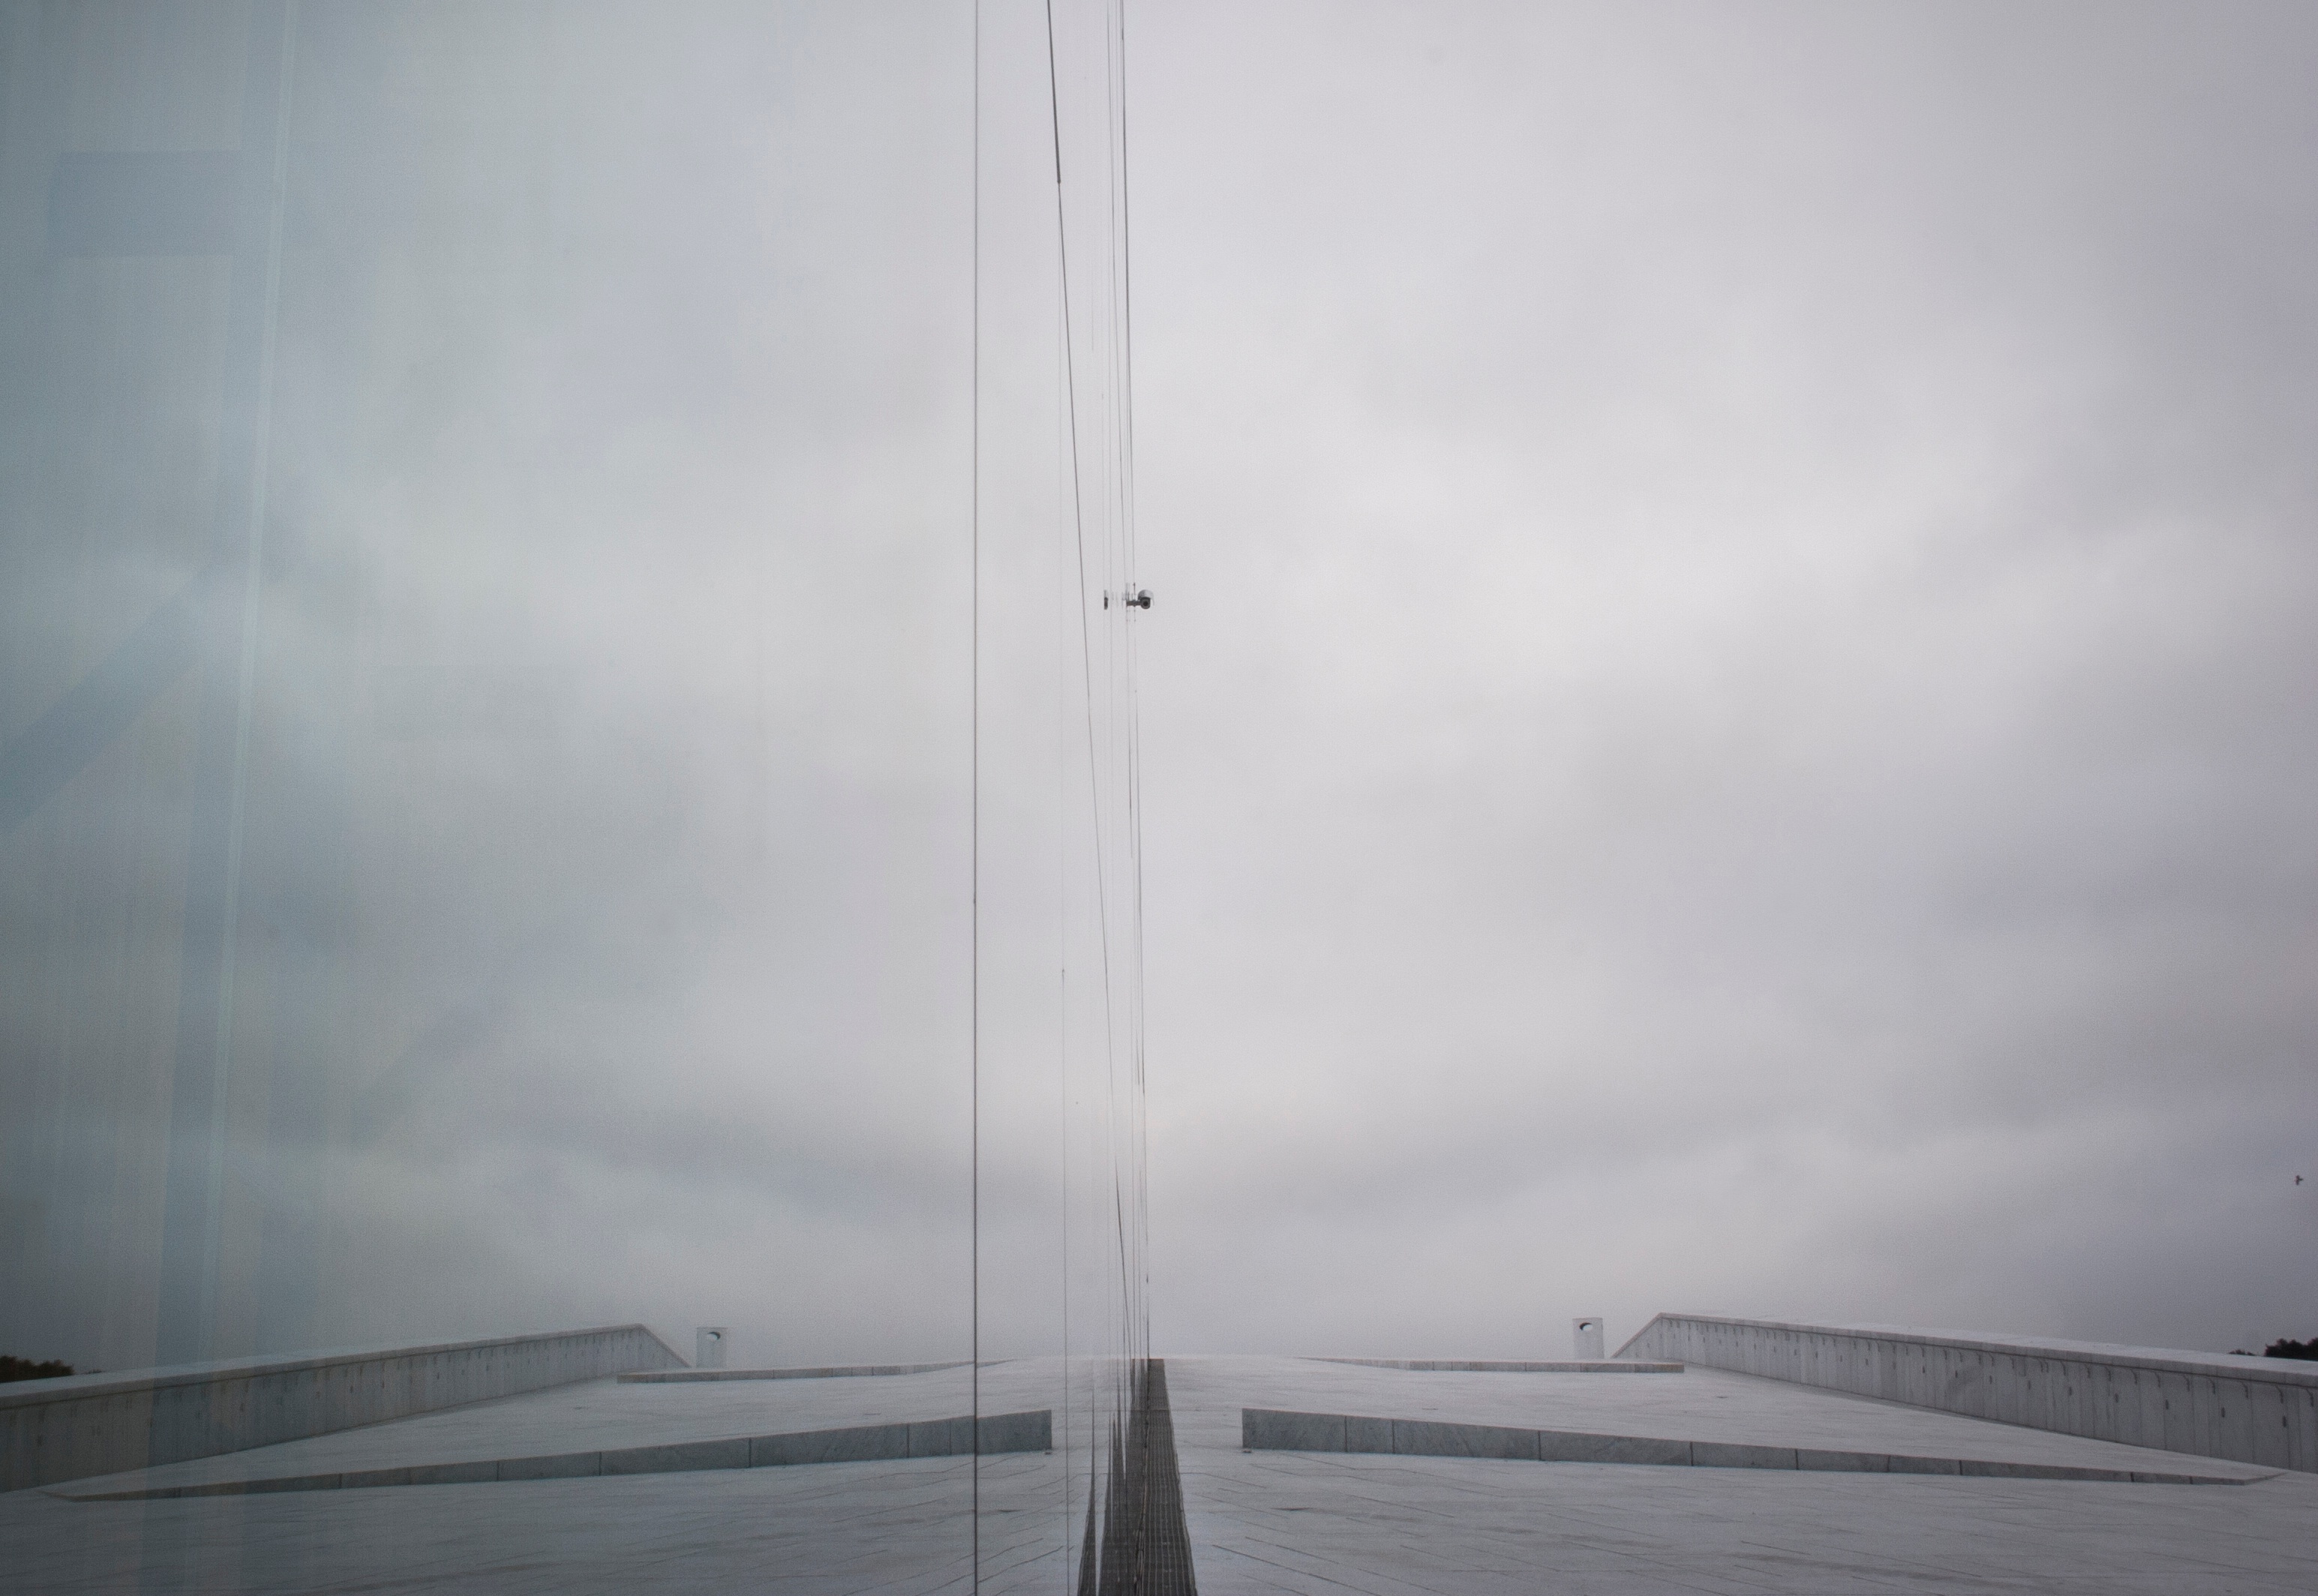
cloud, boat, wind, line, vehicle, mast, weather, sailboat, shape, atmospheric phenomenon